Peter Johansson (figure skater)

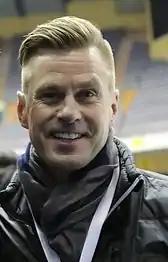

Peter Johansson (born 2 April 1967) is former Swedish competitive figure skater. He competed at five European Figure Skating Championships, four World Figure Skating Championships, and the 1988 Winter Olympics. He won the Swedish Figure Skating Championships four consecutive times.